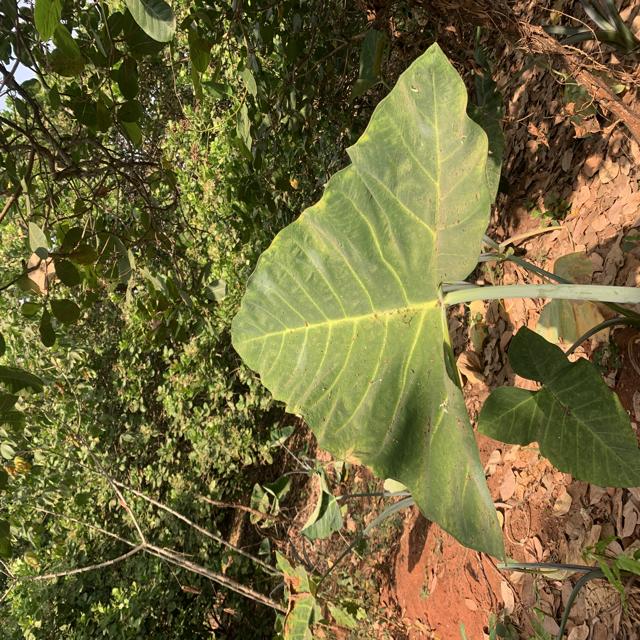
Label: Healthy